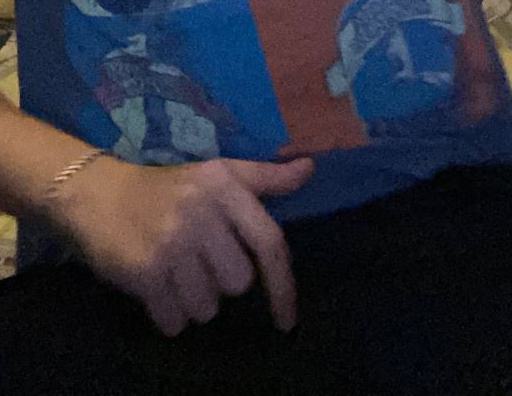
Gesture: no_gesture